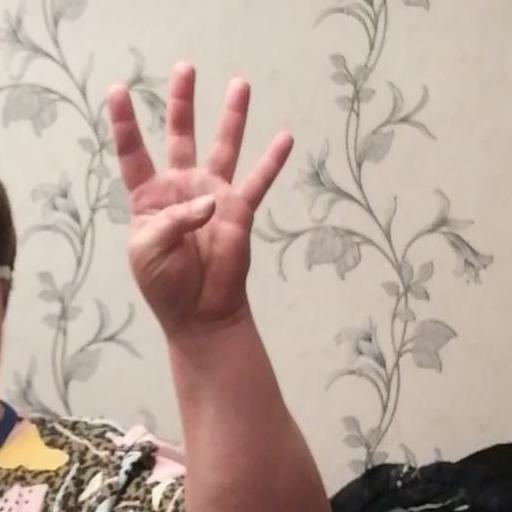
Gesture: four